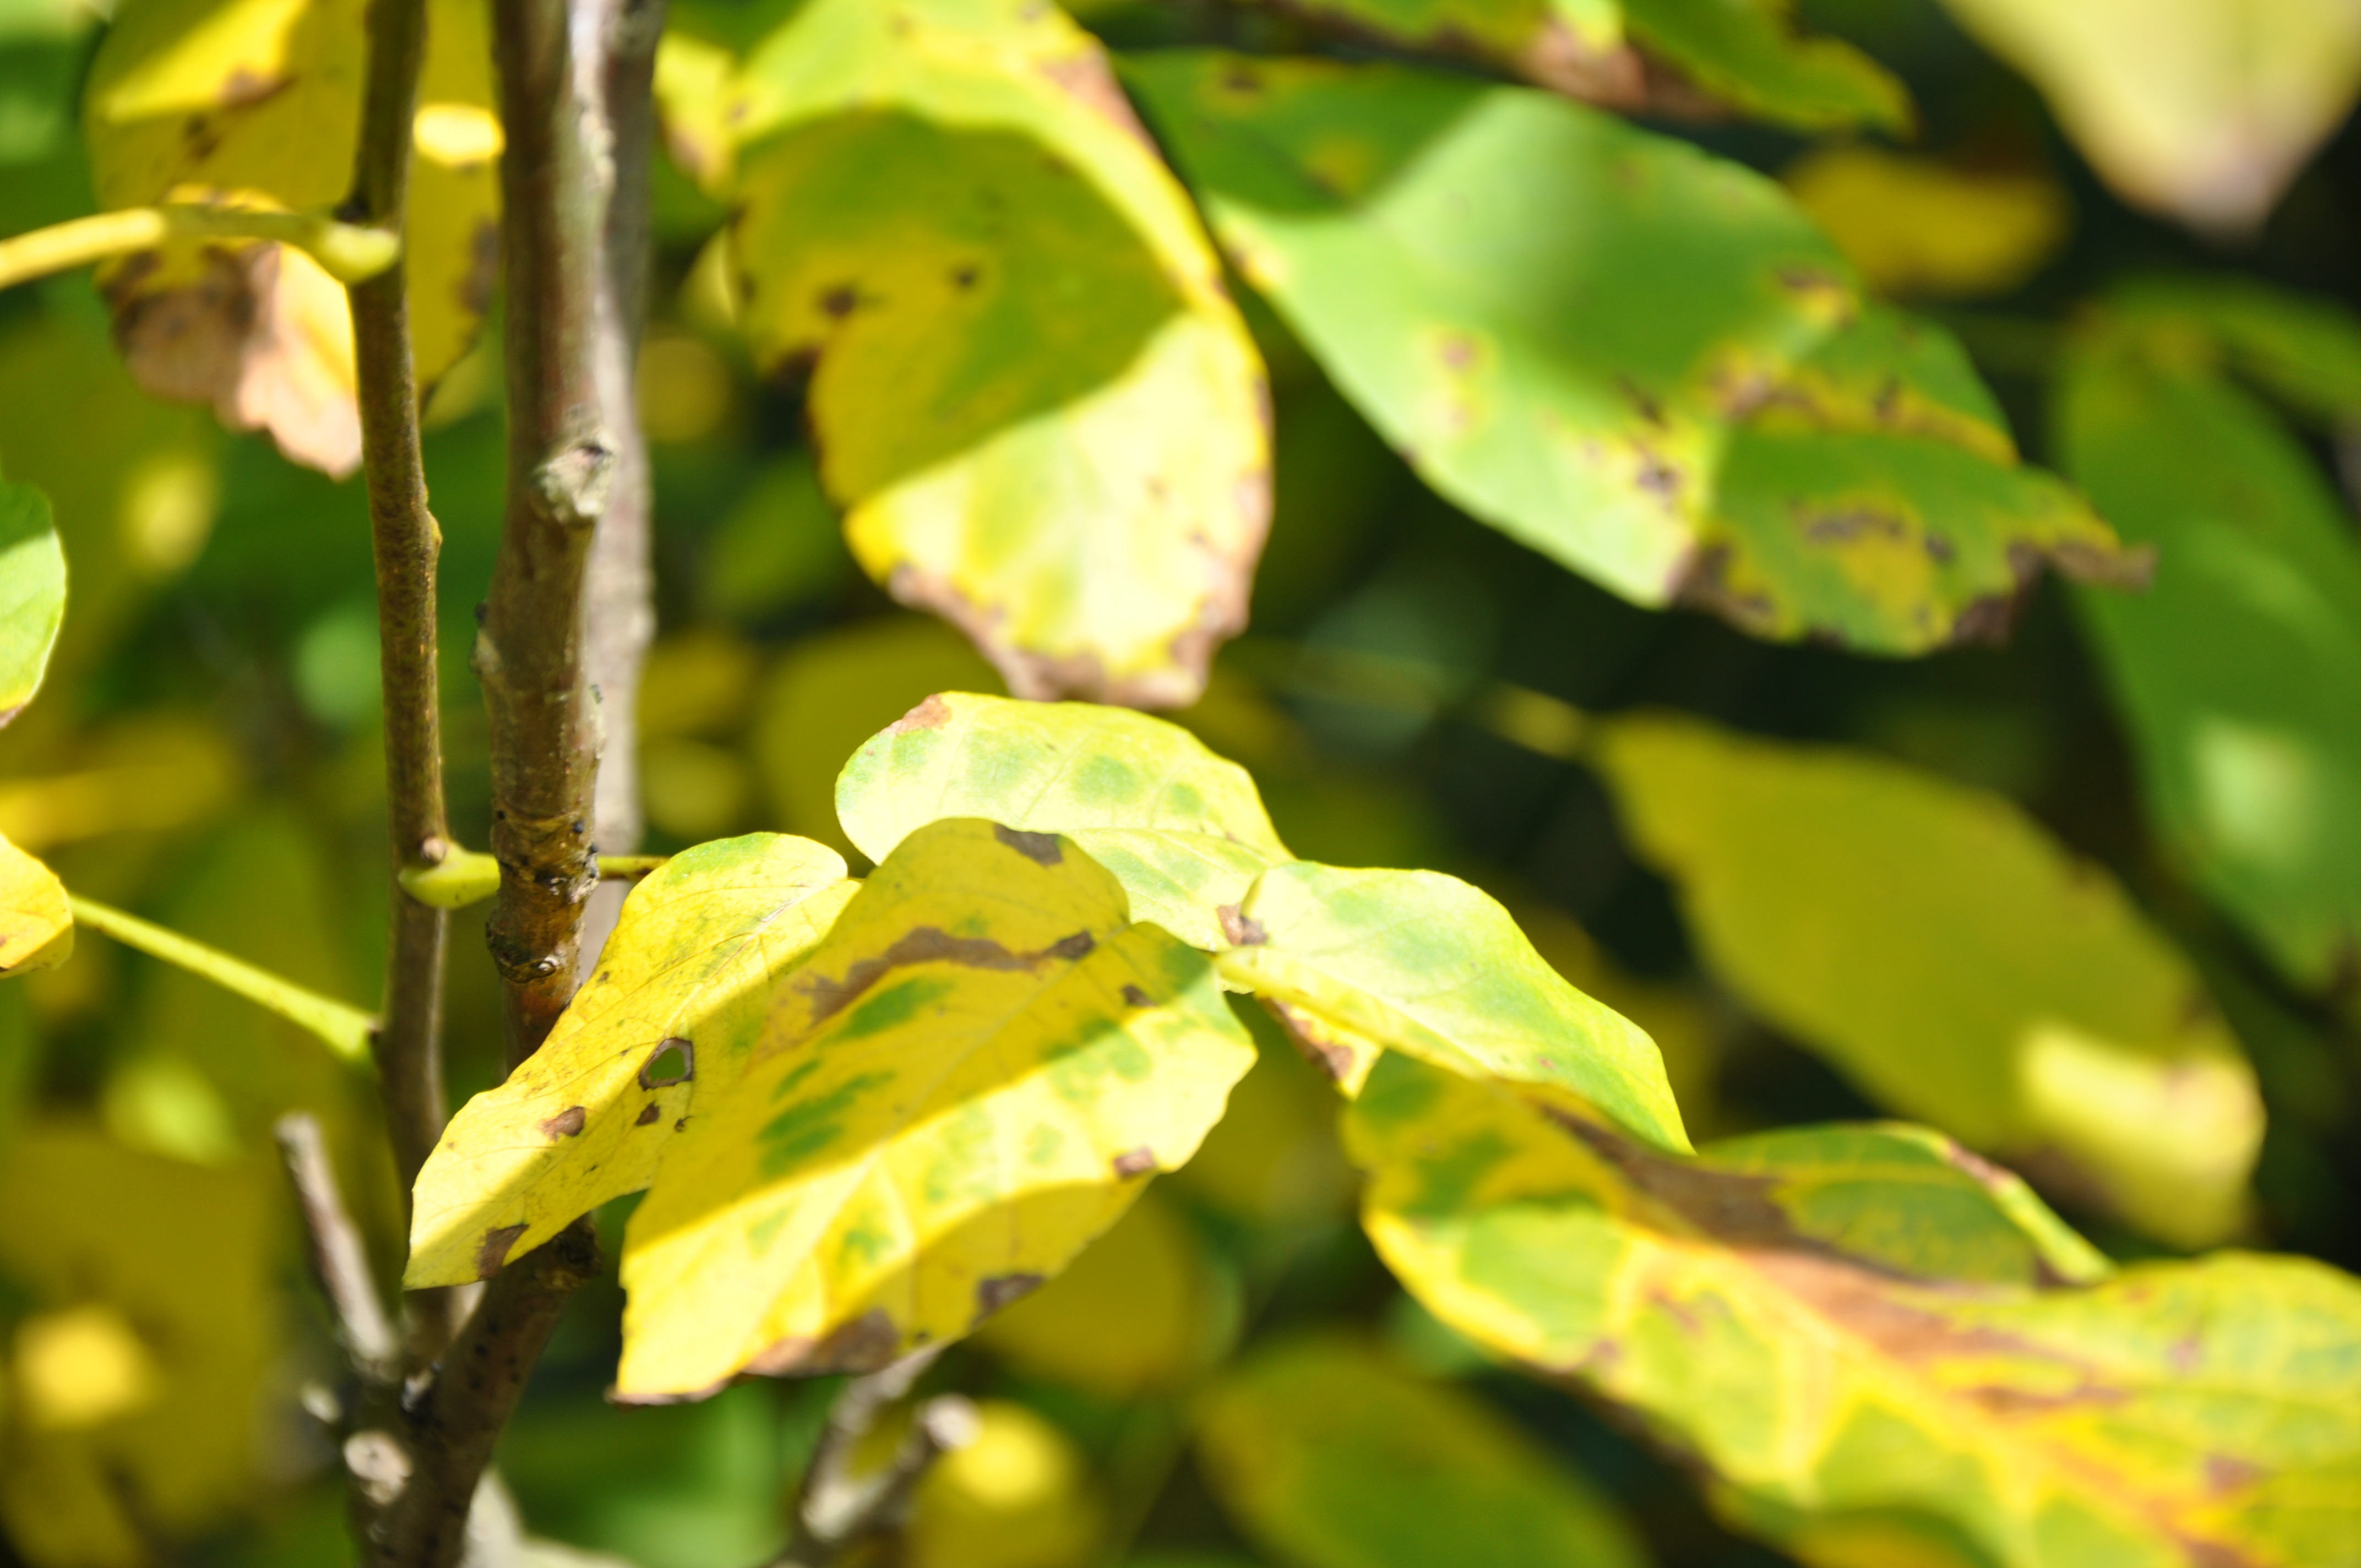
tree, nature, branch, blossom, plant, fruit, sunlight, leaf, flower, summer, foliage, food, green, produce, evergreen, autumn, botany, yellow, flora, close up, shrub, deciduous, macro photography, flowering plant, woody plant, land plant